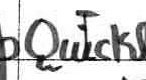
Label: quickly